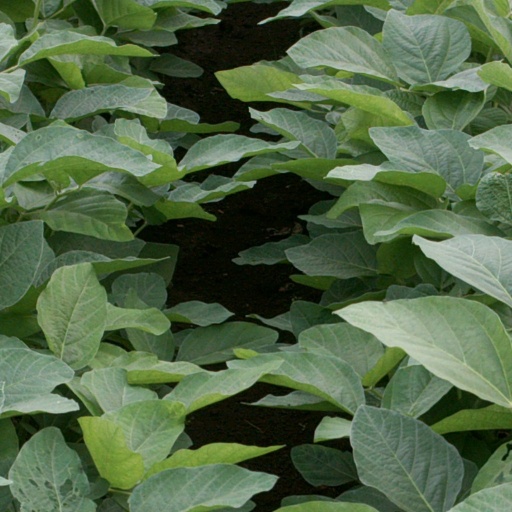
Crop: soybean